1936 Eiger climbing disaster

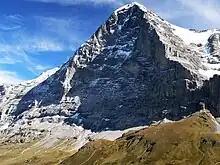
The north face of the Eiger, where the disaster unfolded

In July 1936, a team of four climbers died while attempting to ascend the north face of the Eiger mountain in Switzerland.